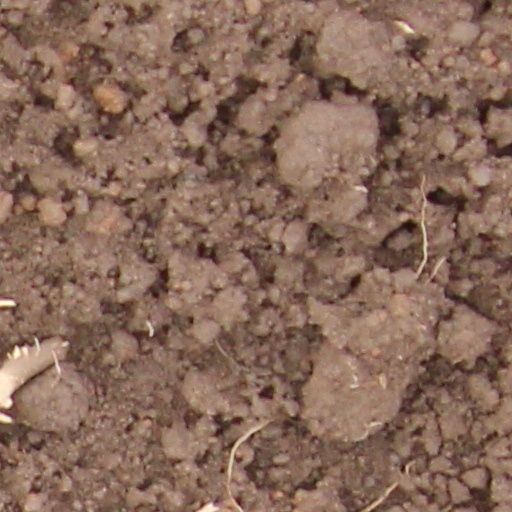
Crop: wheat